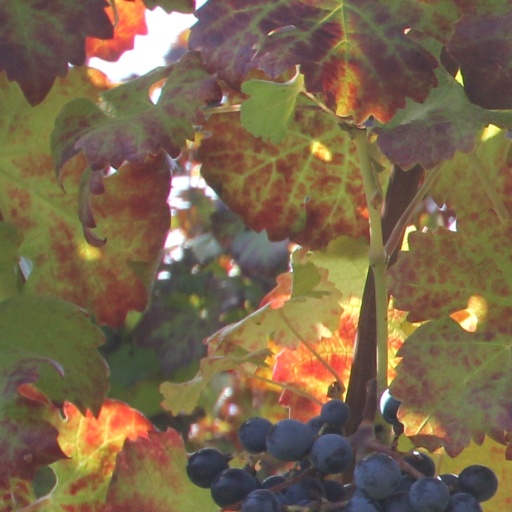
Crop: grape